Winfield Statewide Cup

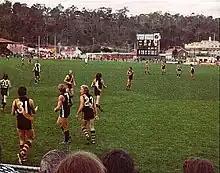
Hobart and Glenorchy do battle in the Winfield Cup Semi Final at North Hobart, Glenorchy 11-points ahead, ten minutes into the third quarter.

Despite the uproar from the North over the decision, a crowd of 4,758 attended (the York Park match attracted 2,070 the previous week) and the Robins lost in the dying seconds by 2-points.